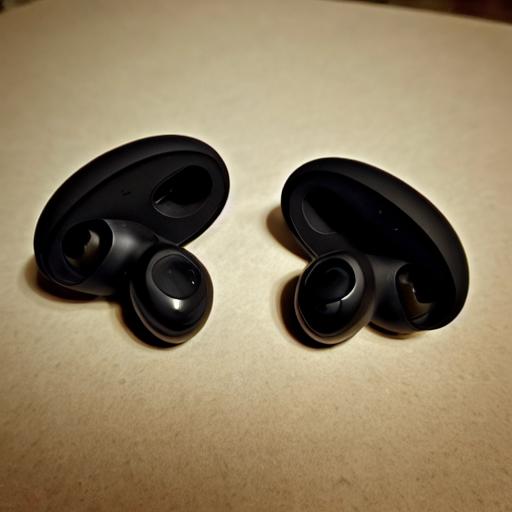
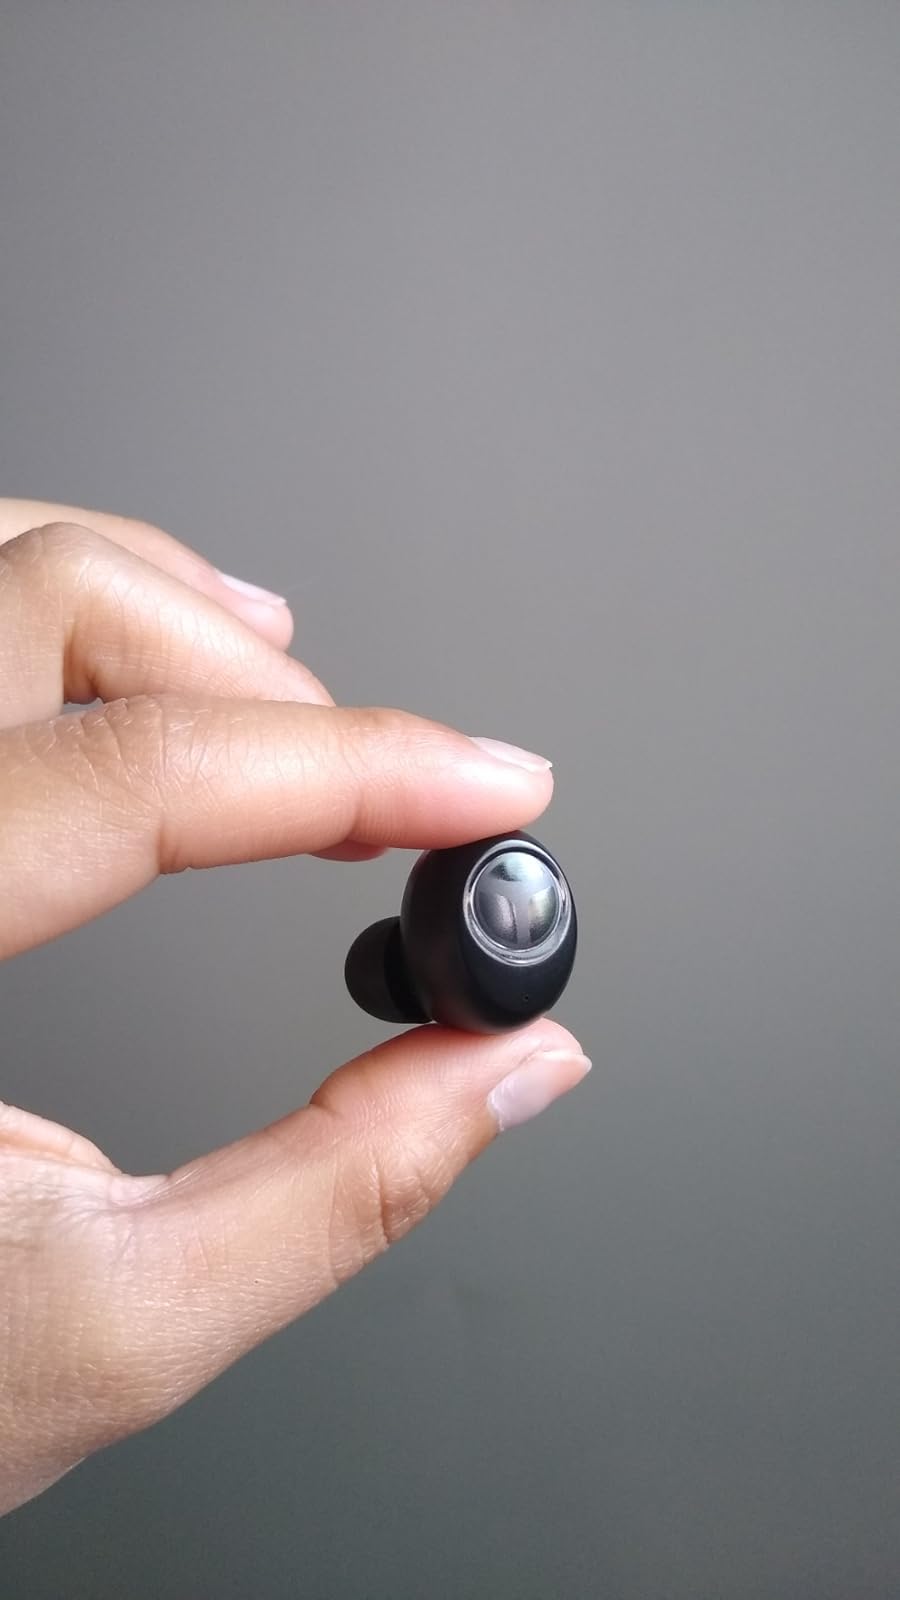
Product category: earbuds
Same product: no